Edward Elliott Roberts

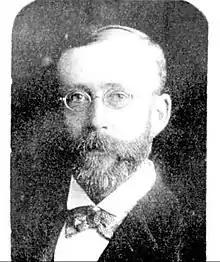

Edward Elliott Roberts (1863 – September 1950) was a clerk, administrator, politician and a Chief President of the Australian Natives' Association (ANA).